Eclipse Aviation

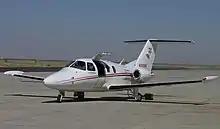
Eclipse 500 flight test aircraft at Mojave Airport in 2006

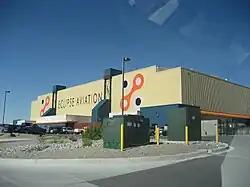
Eclipse factory in Albuquerque, New Mexico

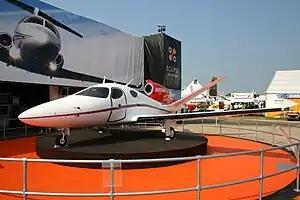
Eclipse 400 very light jet in 2007

Eclipse Aviation was founded by Vern Raburn in 1998 in Scottsdale, Arizona, and the company started to design the twin-engined Eclipse 500 very light jet. Due to investments by the State of New Mexico and incentives and concessions from the City of Albuquerque, the company set up its production facilities there and moved its headquarters in 2000. Construction of the prototype started in 2001, and it first flew on August 26, 2002. Originally powered by two Williams International EJ22 turbofans, these were found to be unsuitable, and the aircraft was redesigned to accommodate a pair of Pratt & Whitney Canada PW610F-A turbofans. The engine change caused a delay in the program, and the PW610F-equipped prototype first flew in 2004. The aircraft was FAA certified on July 27, 2006; the first customer aircraft was delivered in January 2007. European Aviation Safety Agency certification for private use was achieved on November 21, 2008.